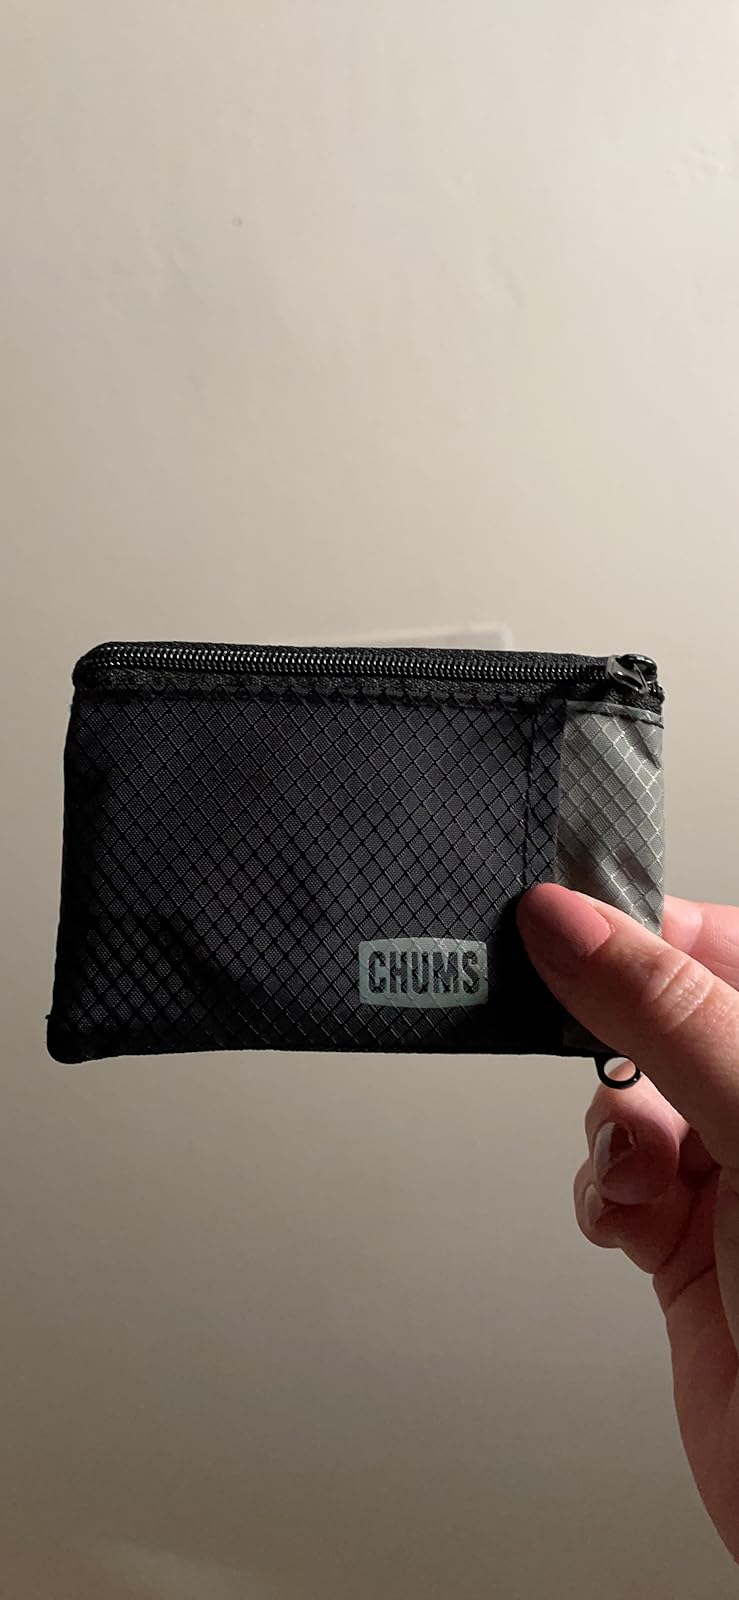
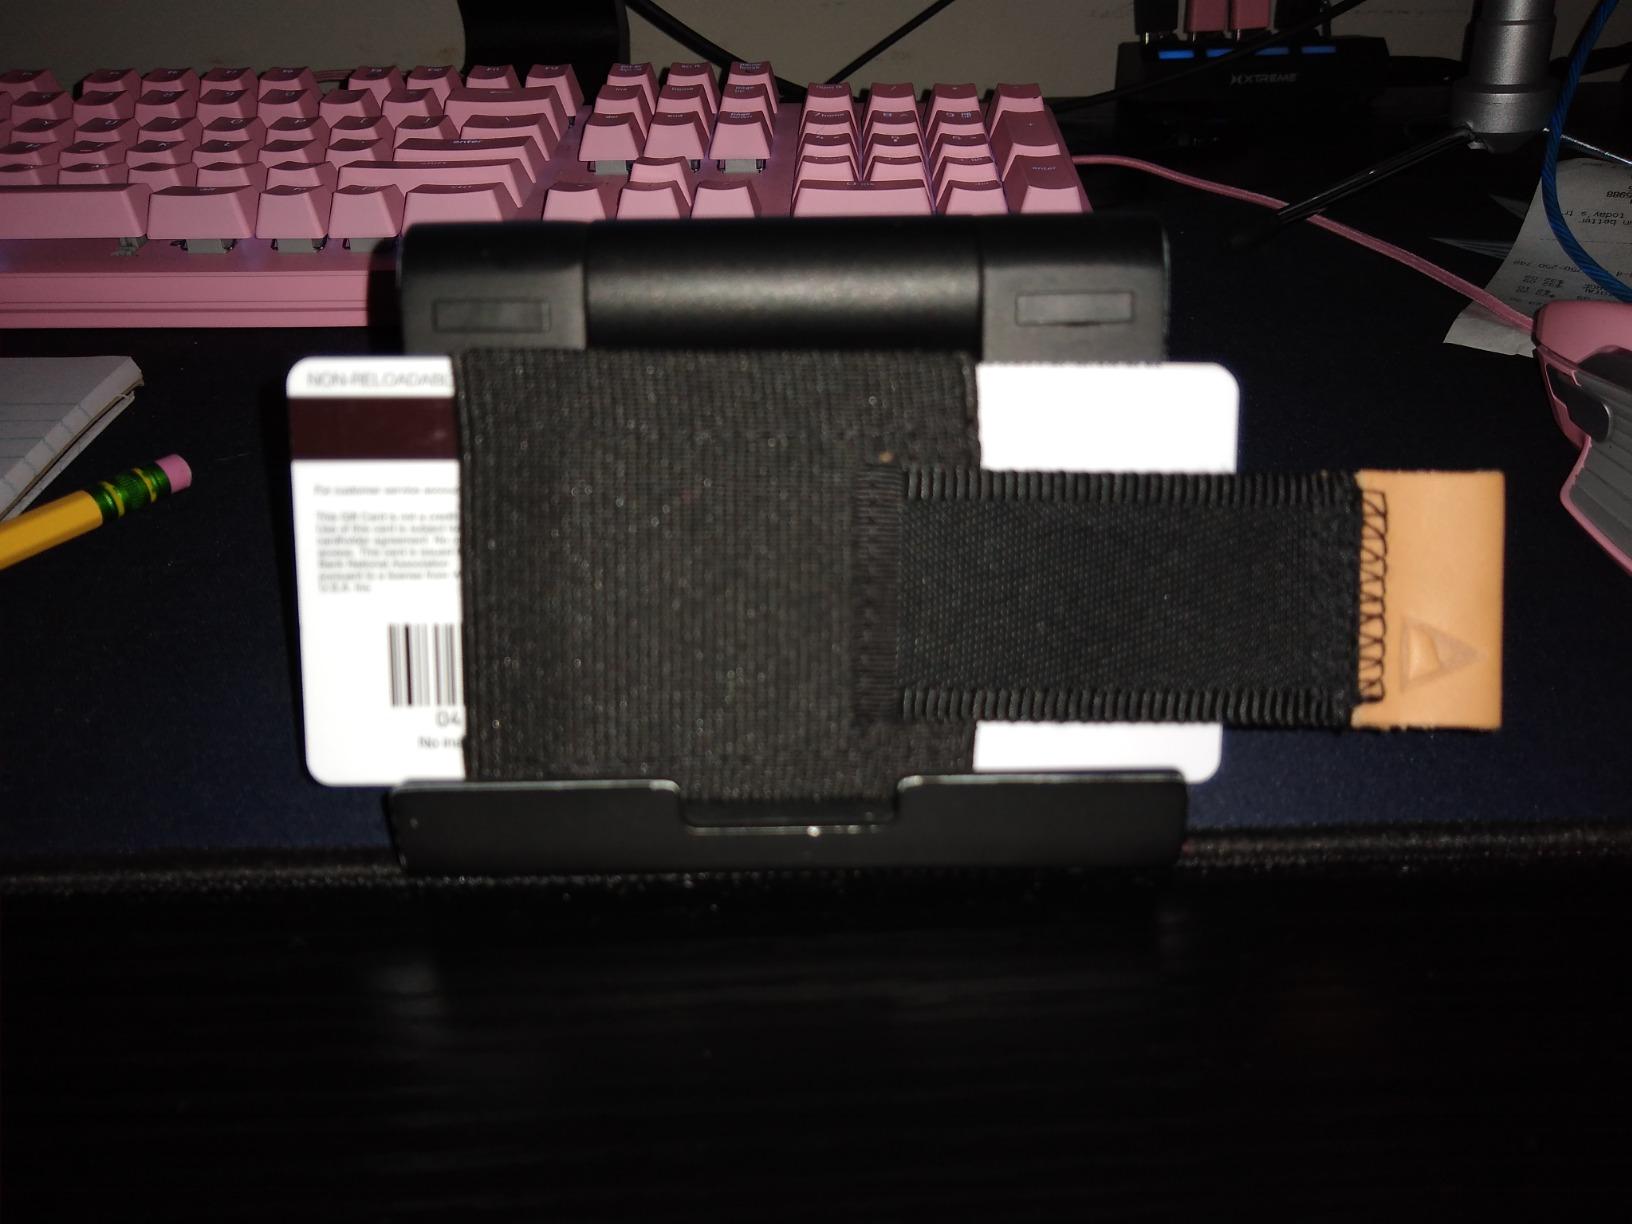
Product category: accessories_wallet
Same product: no